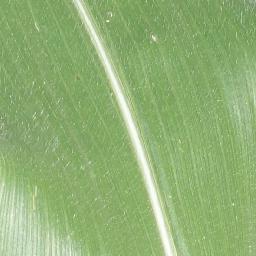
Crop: corn
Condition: (maize)_healthy